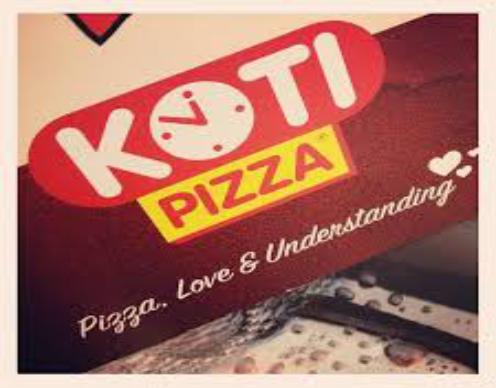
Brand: Kotipizza
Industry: Food